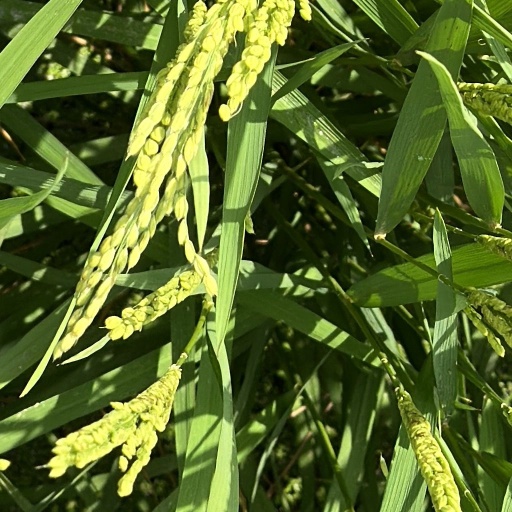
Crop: rice